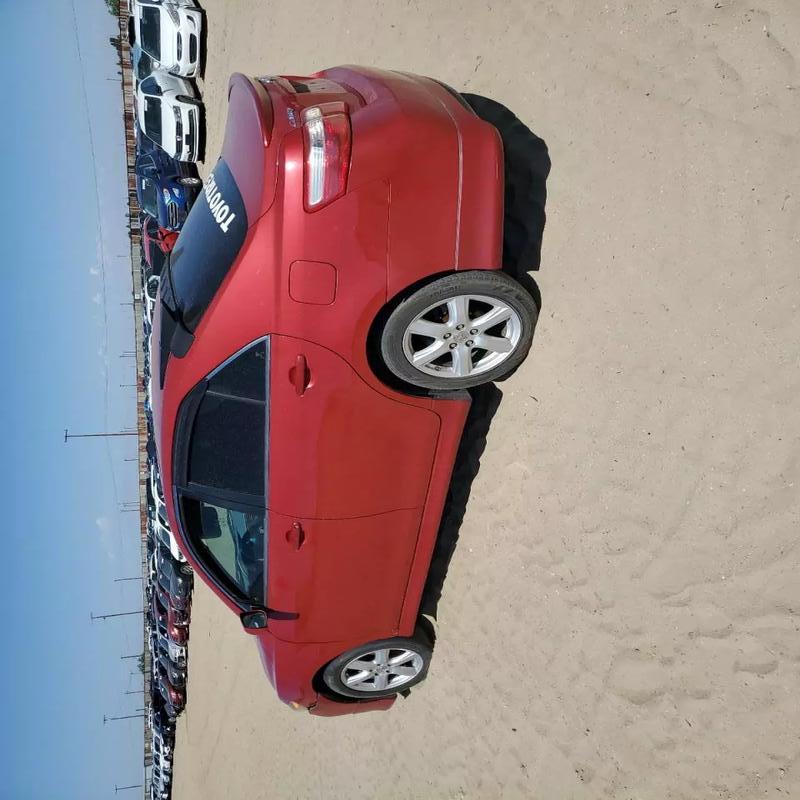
Aucun dommage détecté.
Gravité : aucun